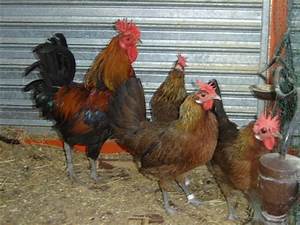
Label: chicken